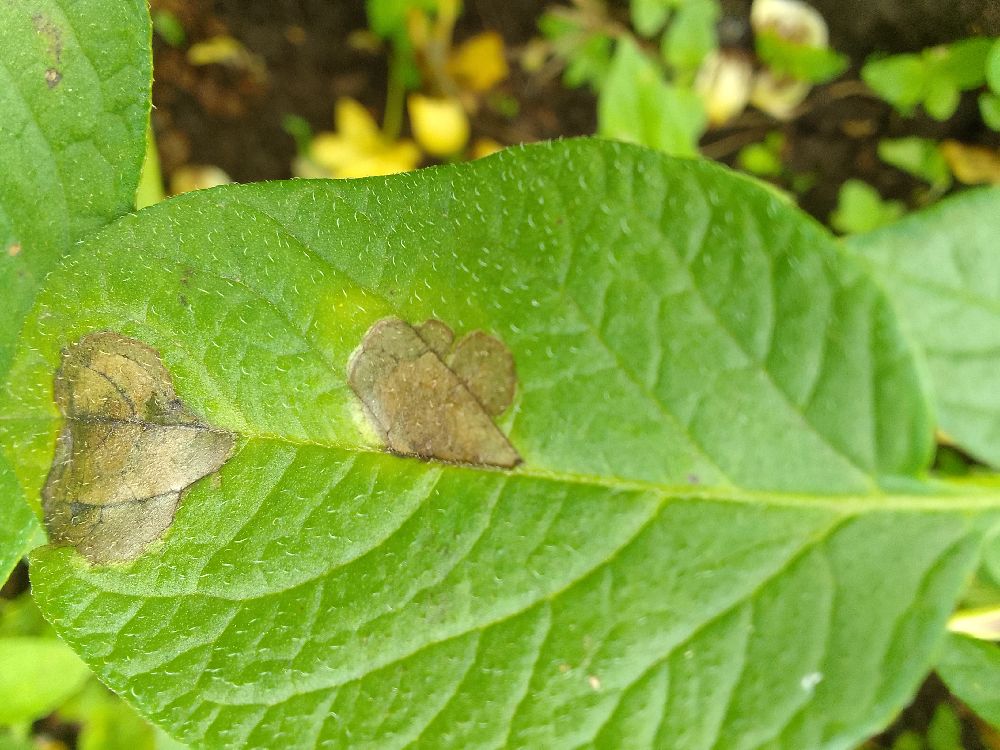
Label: Late blight